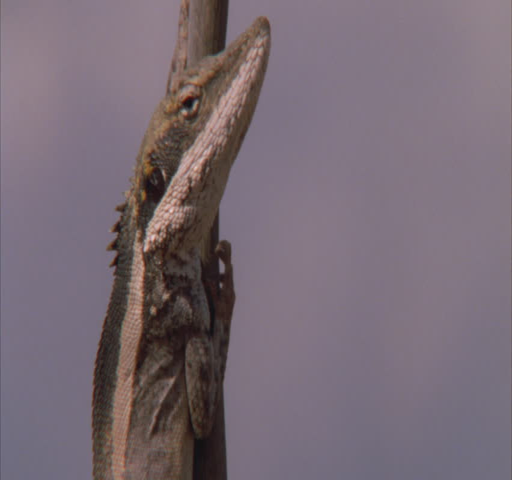
animal perched on a tree